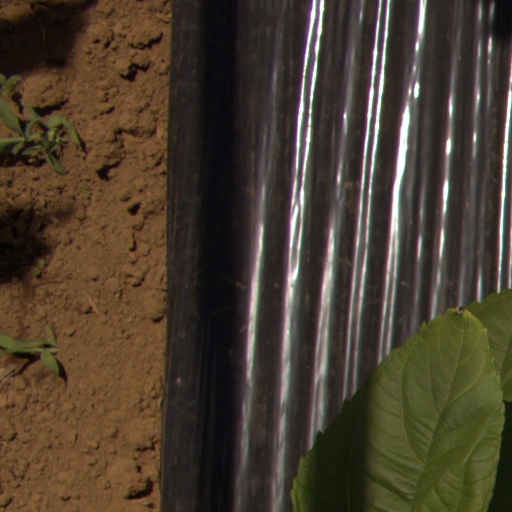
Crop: Jerusalem artichoke